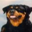
Label: dog